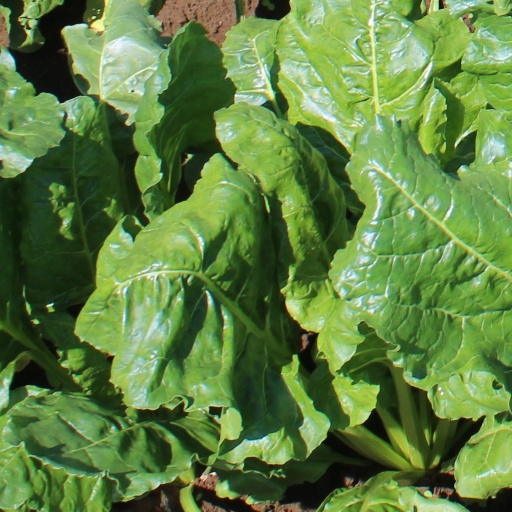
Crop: sugar beet